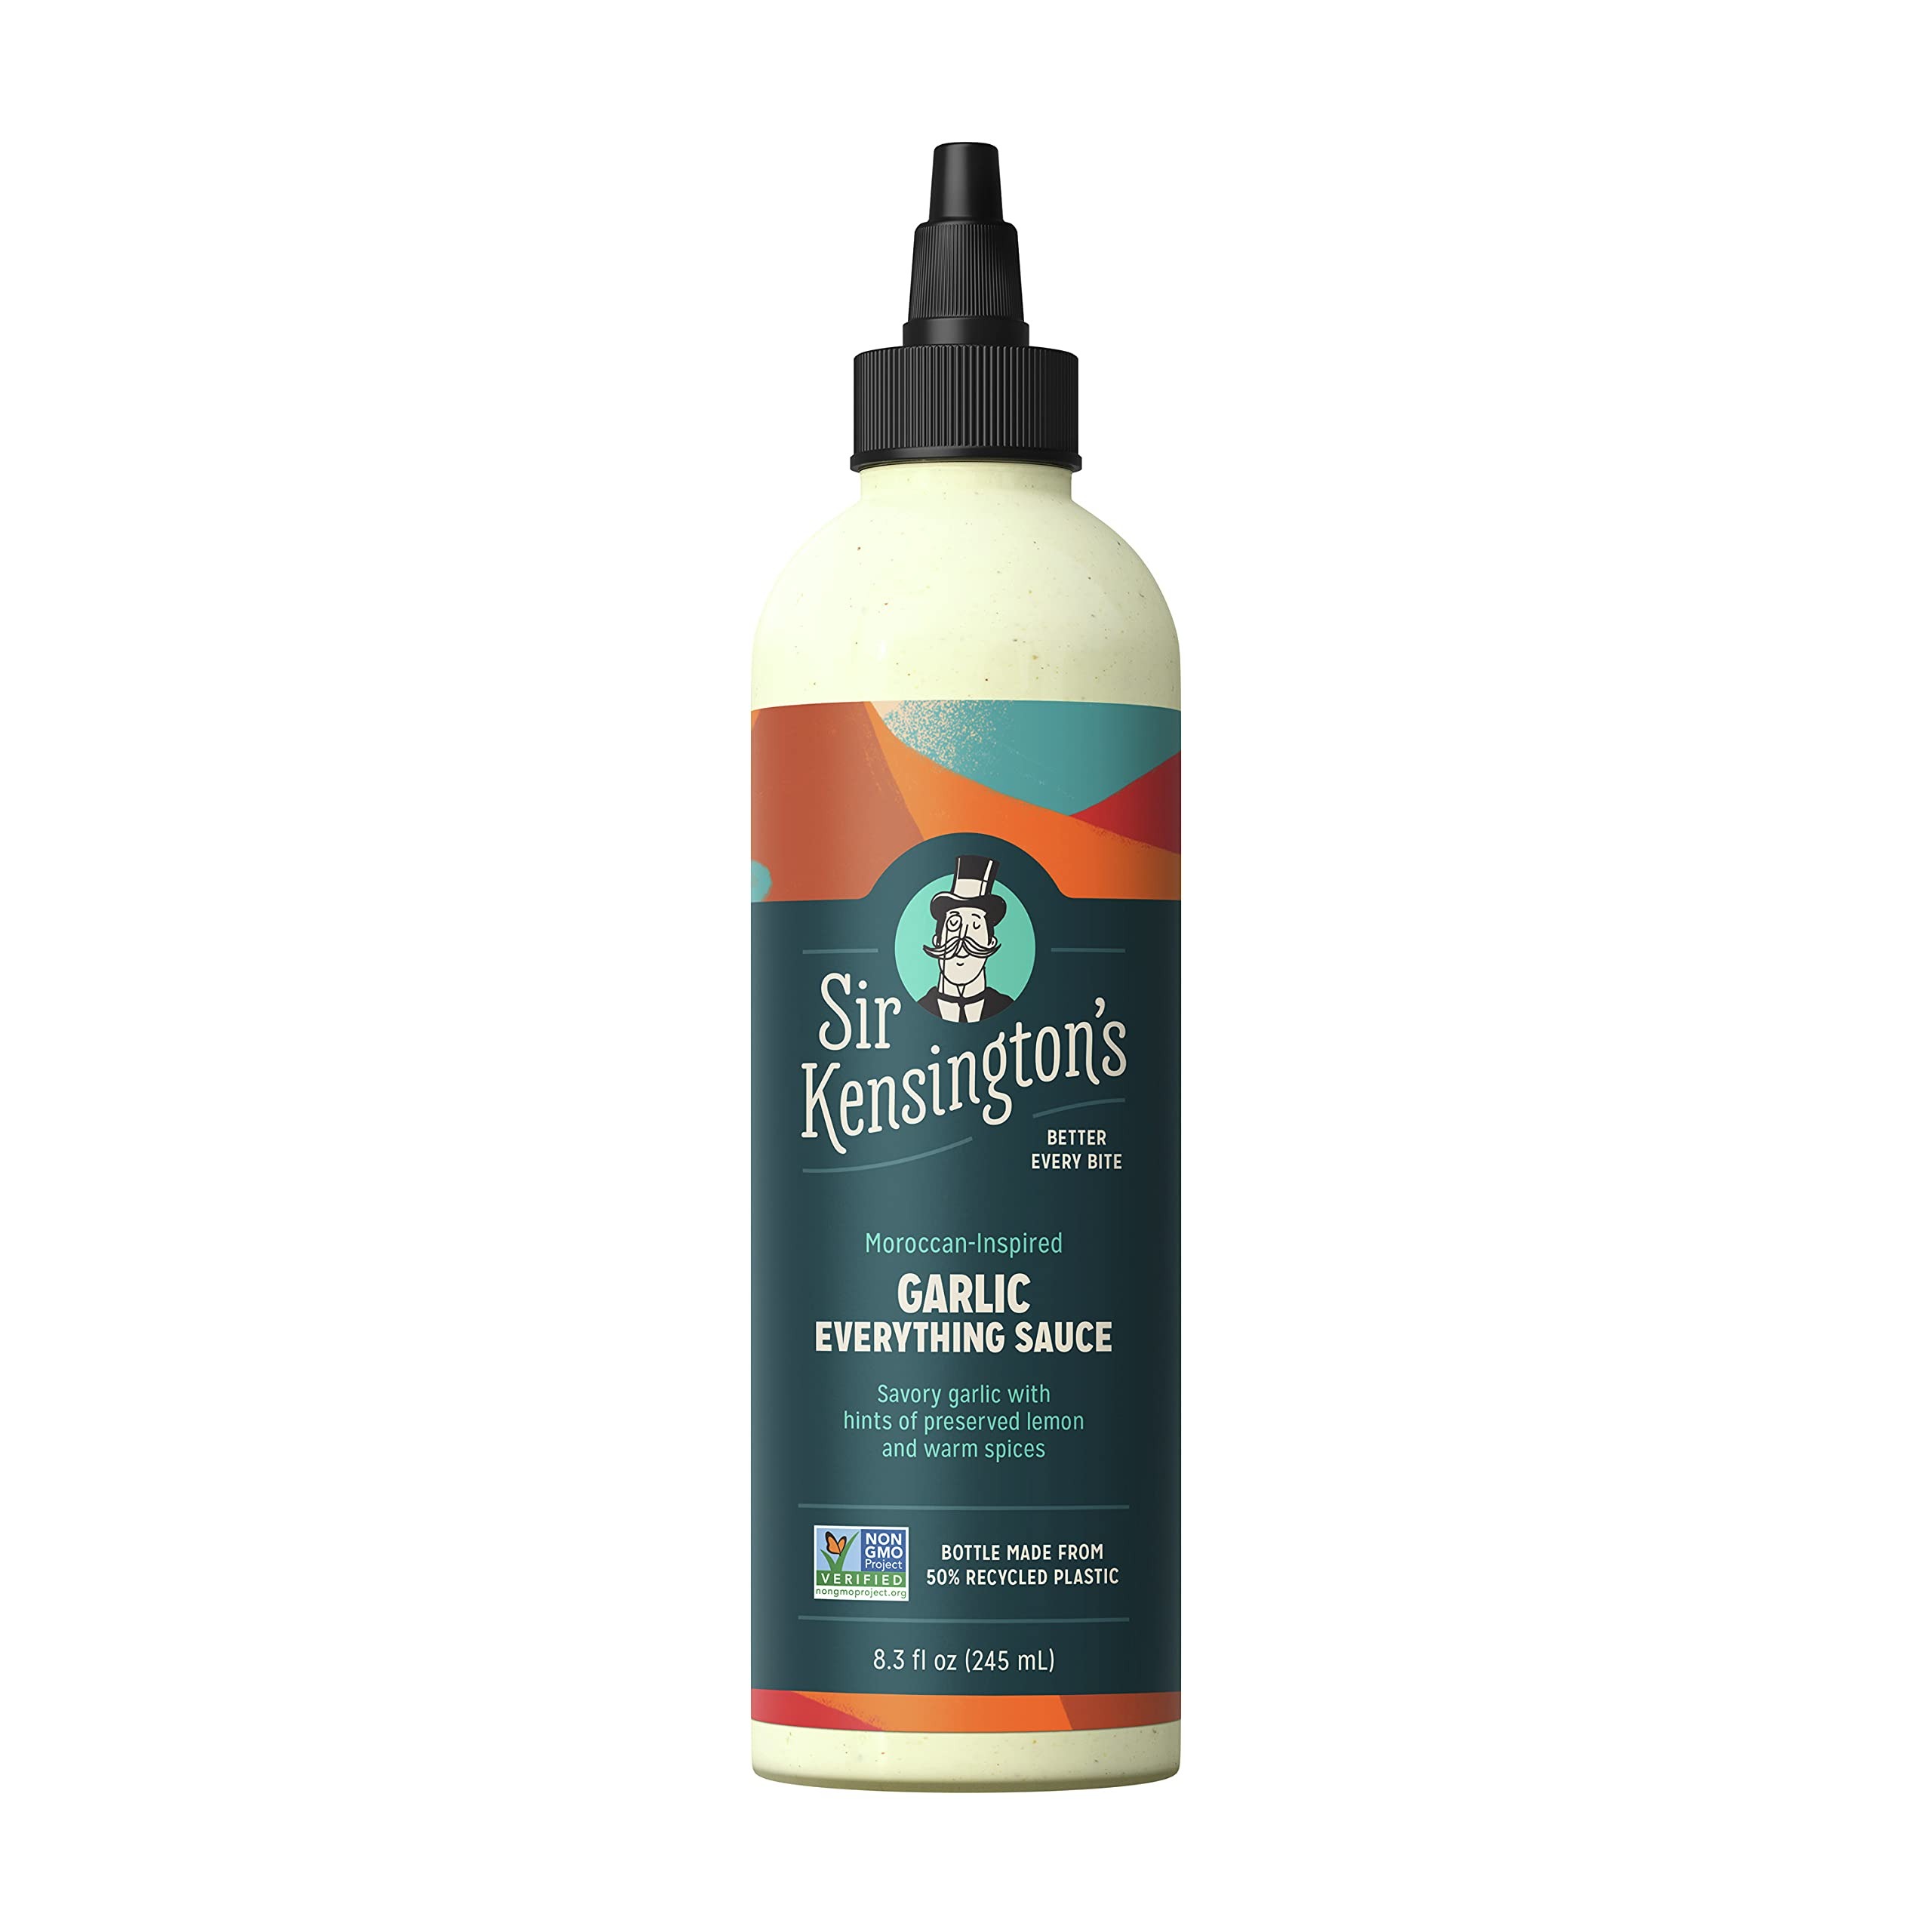
Item Name: Generic S.ir Kensingtons Sauce Everything Garlic 8.3 oz (Pack of 6)
Bullet Point 1: Premium Quality Ingredients: Crafted using only the finest, high-quality ingredients to ensure a superior taste and texture in every bottle or jar.
Bullet Point 2: Authentic Flavors: Experience authentic and bold flavors, perfect for enhancing a variety of dishes and cuisines, from salads to grilled meats.
Bullet Point 3: Perfect for Entertaining: Impress your guests with unique and exotic flavors. These products are perfect for barbecues, parties, and everyday meals.
Bullet Point 4: Trusted Brand: Backed by a reputation for quality and consistency, ensuring that every product meets high standards of excellence.
Bullet Point 5: Customer Satisfaction: Highly rated by satisfied customers who love the exceptional taste and quality, making it a trusted choice for your pantry.
Product Description: Add a burst of garlic flavor to your meals with our Everything Garlic Sauce, a versatile condiment that enhances any dish.
Value: 6.0
Unit: Ounce

Price: 61.1